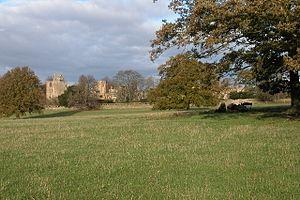
Emma est un téléfilm britannique réalisé par Diarmuid Lawrence sur un scénario d'Andrew Davies d'après le roman éponyme de Jane Austen, diffusé le 24 novembre 1996 sur ITV et le 16 février 1997 sur A&E aux États-Unis.